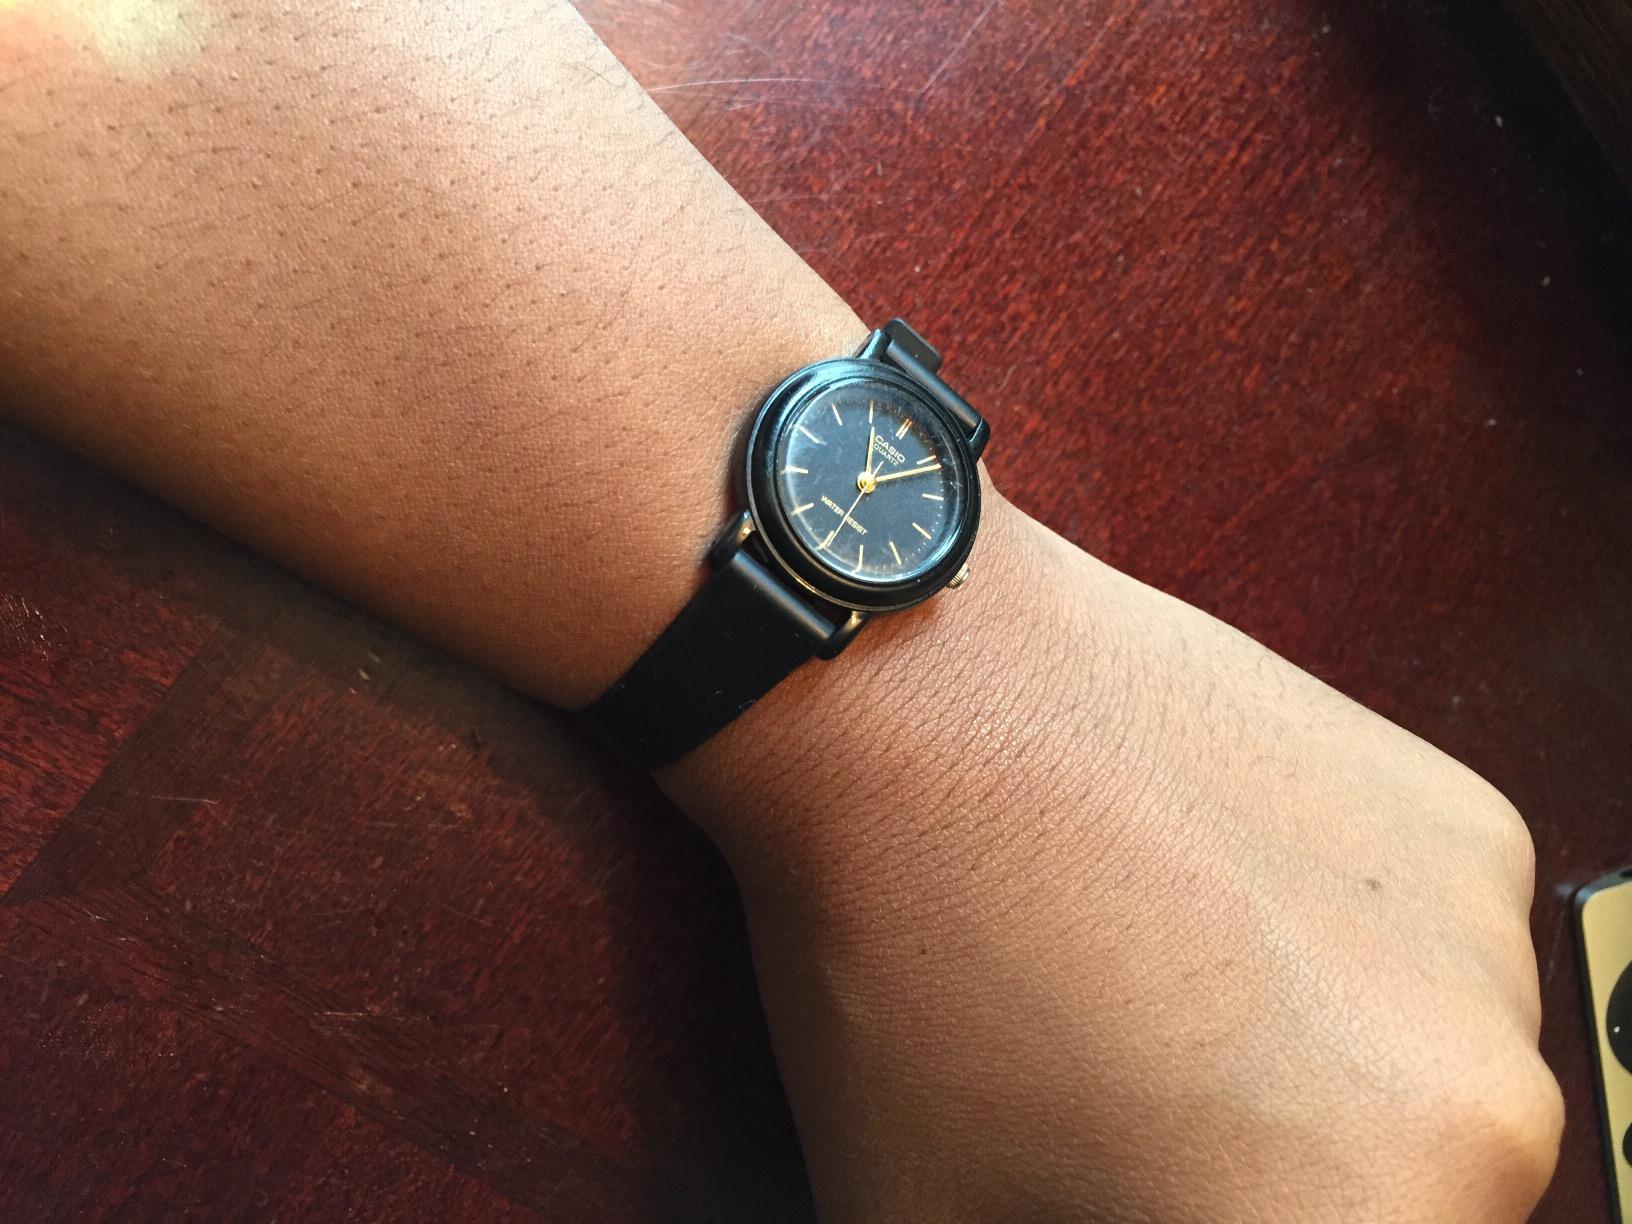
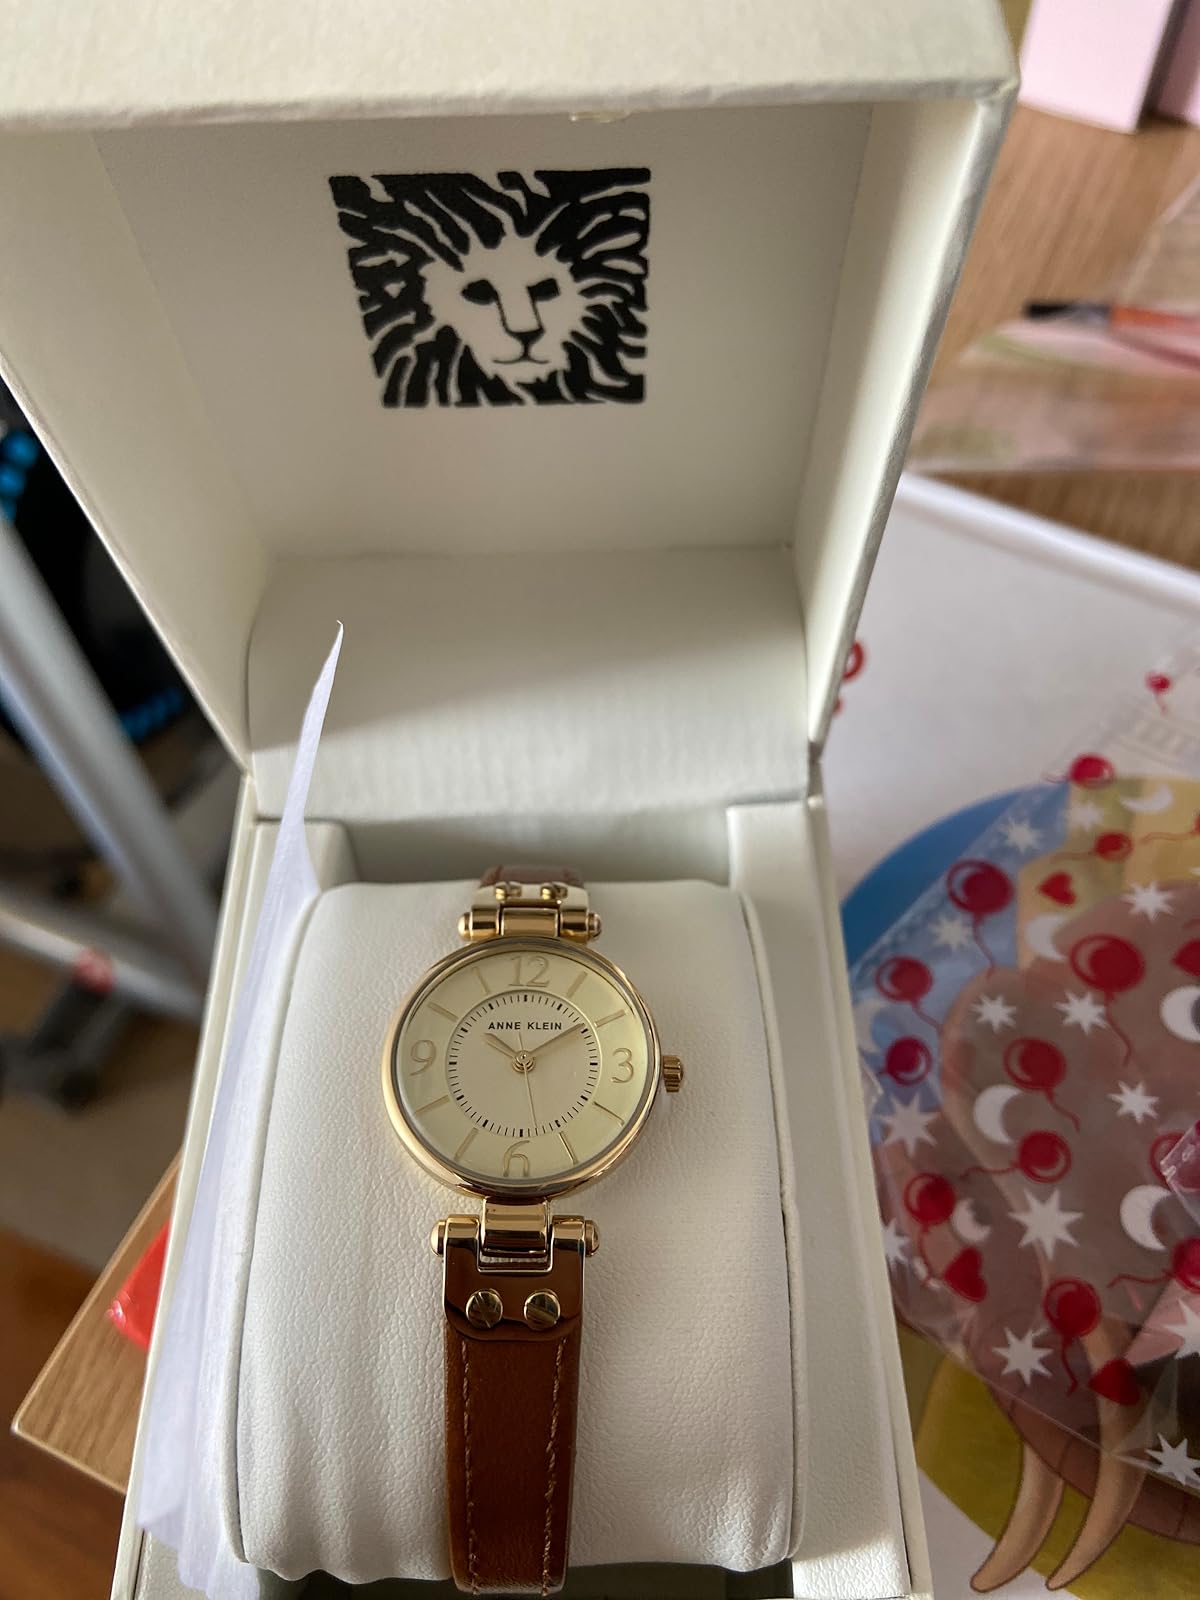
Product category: accessories_watch
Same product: no